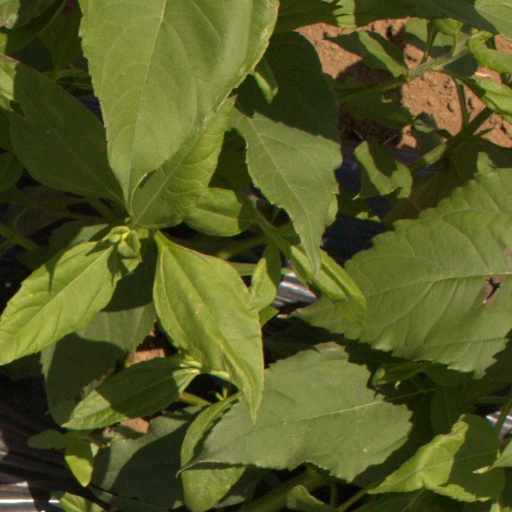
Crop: Jerusalem artichoke